Achille Perilli

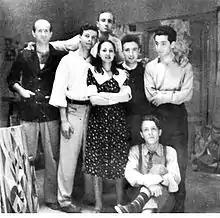
"Gruppo Forma 1": Pietro Consagra, Mino Guerrini, Ugo Attardi, Carla Accardi, Achille Perilli, Antonio Sanfilippo and Piero Dorazio (Rome, 1947)

Born in Rome on 28 January 1927, Achille Perilli attended classical secondary school and earned a degree in literature with a thesis on Giorgio de Chirico. After World War II, he founded the group Forma 1 alongside Carla Accardi, Ugo Attardi, Pietro Consagra, , and Giulio Turcato. He was a master in abstractionism, as seen in his exhibitions at the Venice Biennale in 1952, 1958, 1962, and 1968. From 1948 to 1986, he participated in the Rome Quadriennale on five separate occasions. From 1963 to 1964, he participated in the touring exhibition "Peintures italiennes d'aujourd'hui" in Beyrouth, Damas, Teheran, Ankara and Tunis. In 1995, he became a member of the Accademia di San Luca and received the award from the President of the Republic of Italy Oscar Luigi Scalfaro in 1997.